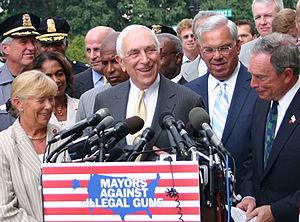
Carolyn McCarthy, née Carolyn Cook le 5 janvier 1944 à Brooklyn, est une femme politique américaine. Membre du Parti démocrate, elle siège pour l'État de New York à la Chambre des représentants des États-Unis de 1997 à 2015, s'engageant notamment pour la régulation des armes à feu.